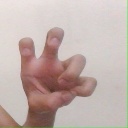
अक्षर: छ